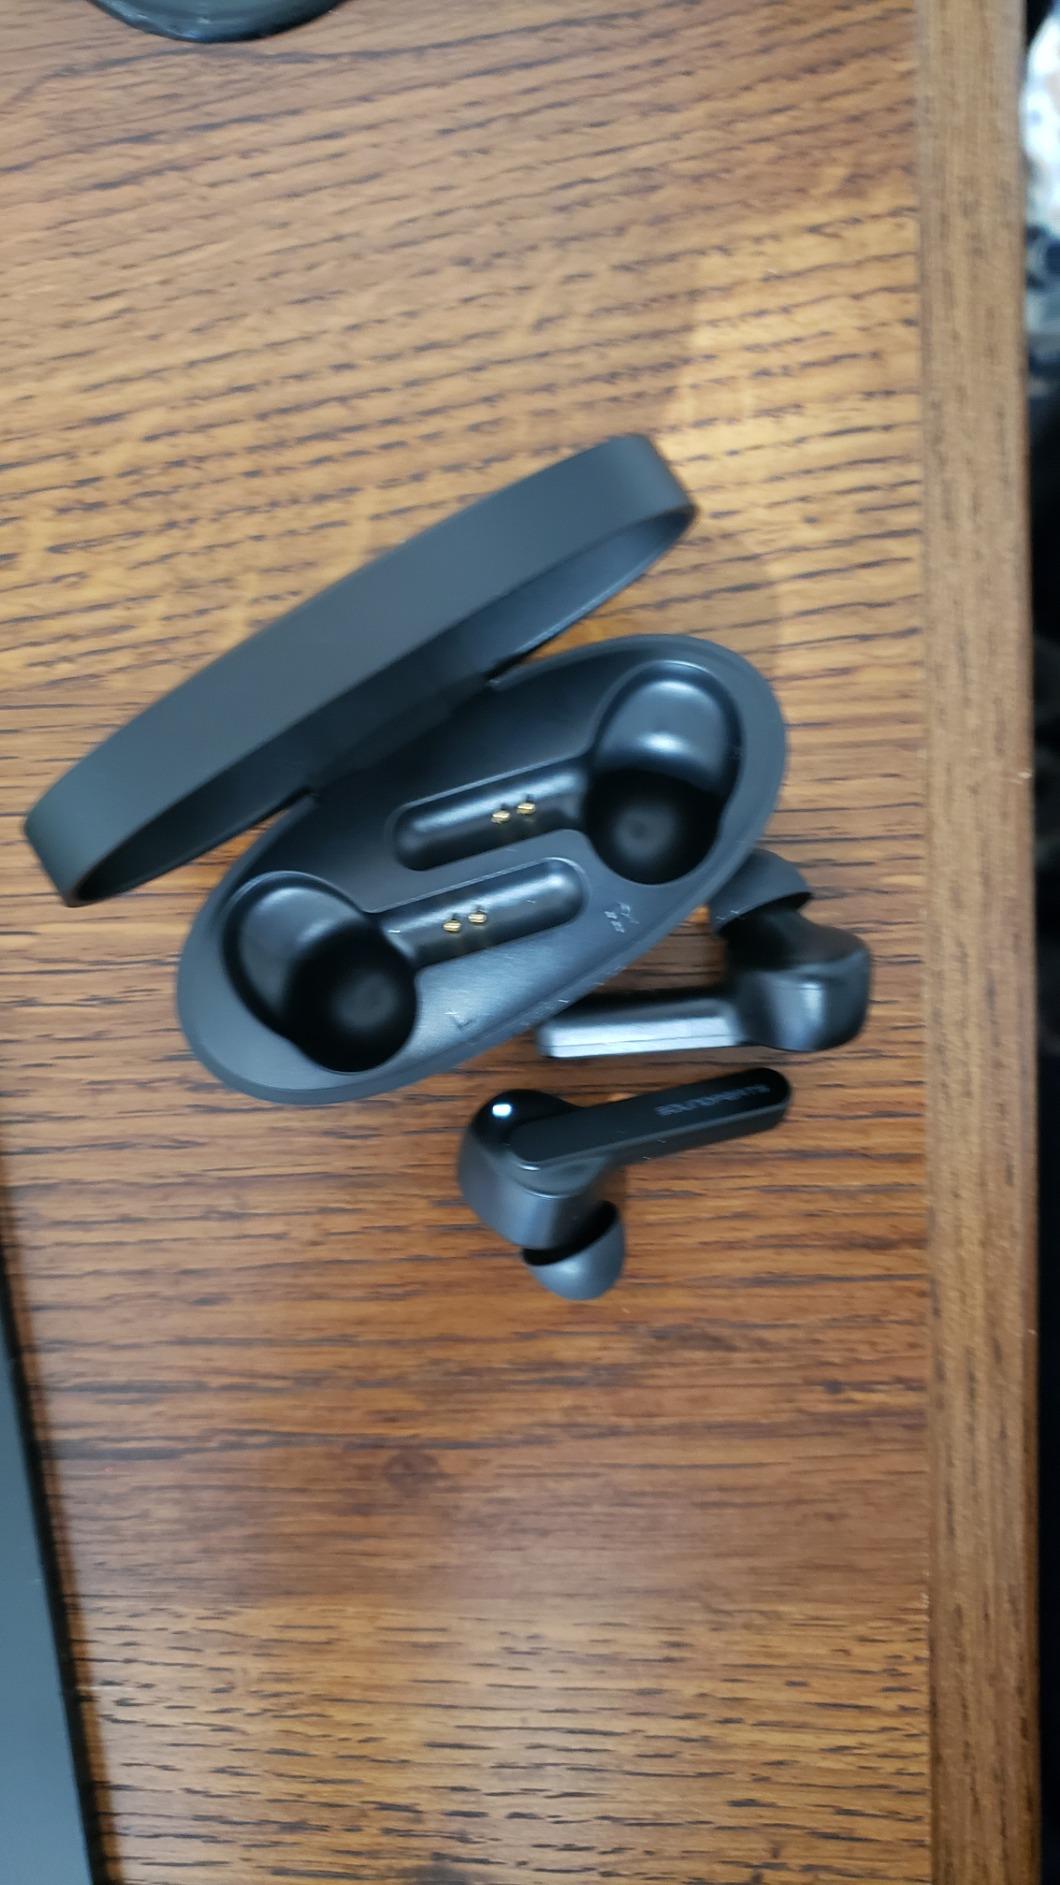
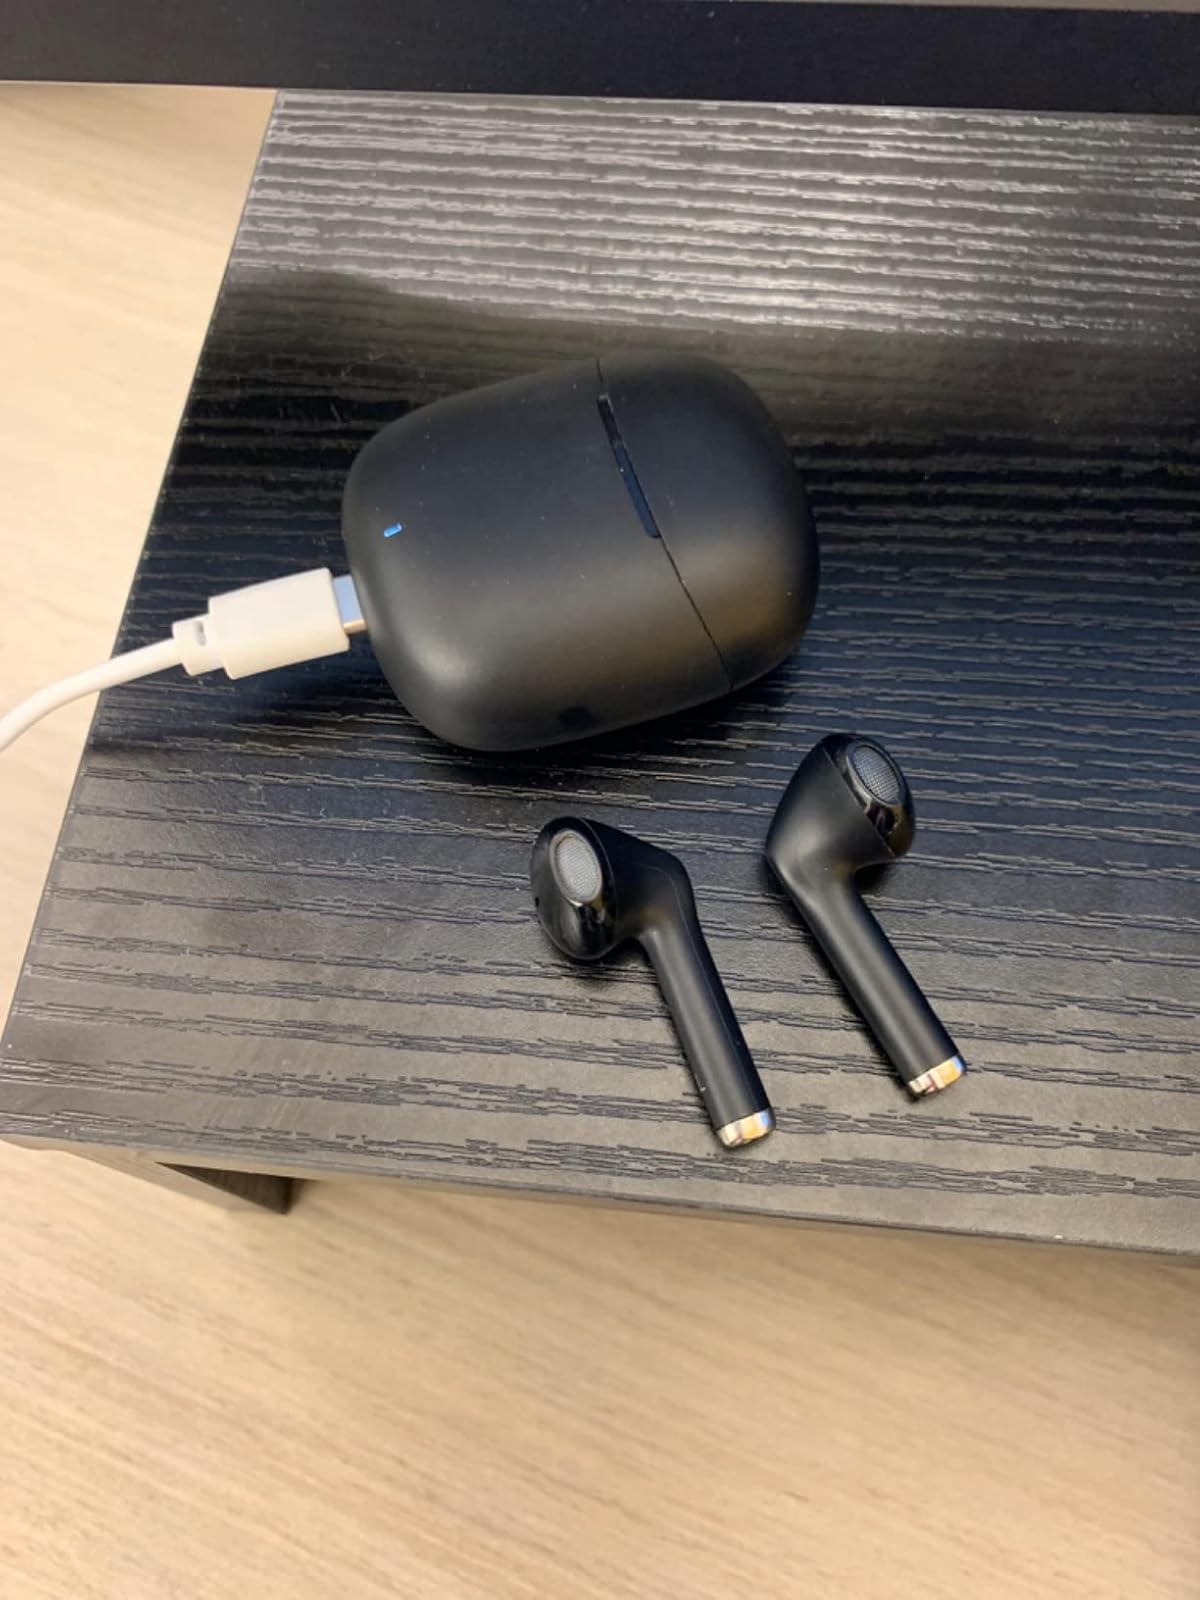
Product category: earbuds
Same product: no